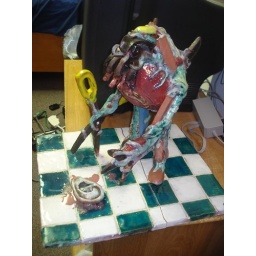
What lives under the kitchen sink 4